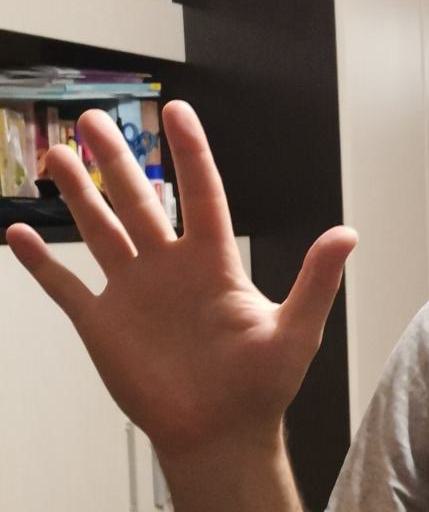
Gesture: palm